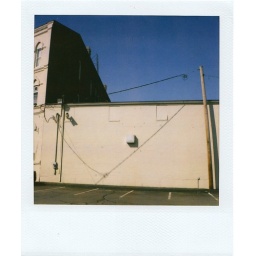
the white wall in sun